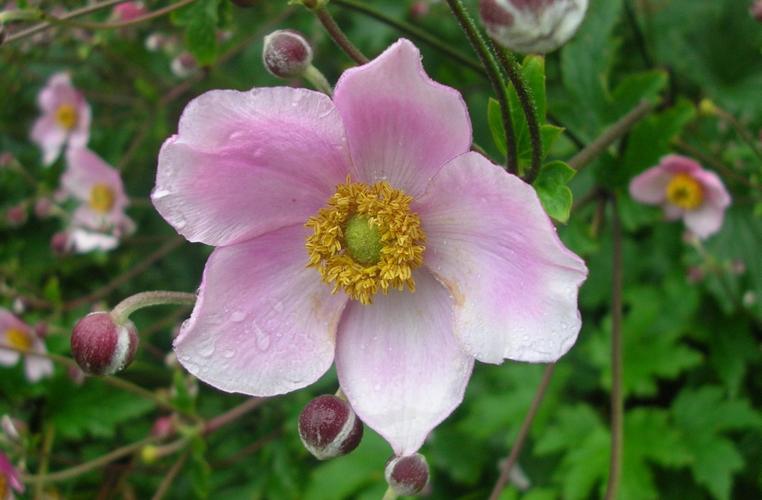
Label: japanese anemone